Atmospheric entry

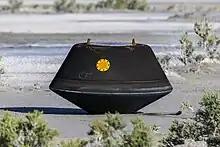

"Phenolic-impregnated carbon ablator" (PICA), a carbon fiber preform impregnated in phenolic resin, is a modern TPS material and has the advantages of low density (much lighter than carbon phenolic) coupled with efficient ablative ability at high heat flux. It is a good choice for ablative applications such as high-peak-heating conditions found on sample-return missions or lunar-return missions. PICA's thermal conductivity is lower than other high-heat-flux-ablative materials, such as conventional carbon phenolics.